Nikolskoe Cemetery

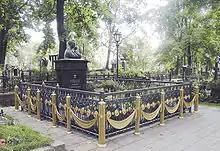
The grave of Anatoly Sobchak, Saint Petersburg's first democratically elected mayor

The Nikolskoe Cemetery, unlike the Lazarevskoe and Tikhvin cemeteries, was not designated as a museum during the Soviet period, as it was not considered to have any particular artistic or historical value. It was closed in 1927 and sporadic efforts were made during the 1930s and 1940s to eliminate the cemetery, and the graves of several prominent figures were transferred to the Lazarevskoe, Tikhvin and Volkovo cemeteries; including Vera Komissarzhevskaya, Ivan Goncharov, Anton Rubinstein and Boris Kustodiev. Other graves were lost or destroyed. The Church of St Nicholas was closed on 10 December 1932, and it was planned to turn it into a crematorium. A furnace for burning bodies was tested in 1934, but ultimately the plan was abandoned and instead the church became a warehouse and workshop. A 1940 survey by the identified some two hundred gravestones worthy of preservation.